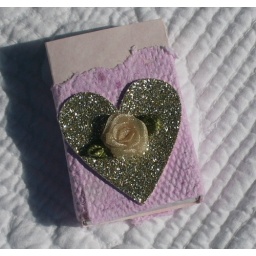
The pink paper on this is handmade by my daughter and I